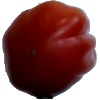
Label: tomato_heart